Abel Pann

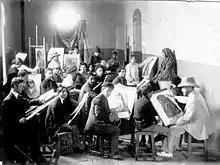
Bezalel drawing class under direction of Pann, 1912

Pann studied the fundamentals of drawing for three months with the painter Yehuda Pen of Vitebsk, who also taught Marc Chagall. In his youth, he traveled in Russia and Poland, earning a living mainly as an apprentice in sign workshops. In 1898 he went south to Odessa, where he was accepted into the Academy of Fine Arts. In 1903, he was in Kishinev, where he documented the Kishinev pogrom with drawings; an effort that is thought to have contributed to his self-definition as an artist who chronicles Jewish history. Still in 1903, he moved to Paris, where he rented rooms in La Ruche, a Parisian building (which still exists) where Modigliani, Chagall, Chaïm Soutine and other Jewish artists also lived. Pann studied at the French Academy under William-Adolphe Bouguereau. He earned his living primarily by drawing pictures for the popular illustrated newspapers of the era. In 1912, Boris Schatz, founder and director of the Bezalel Academy of Arts and Design visited Pann in Paris and invited him to come work in Jerusalem.